Madame Georges Anthony and Her Two Sons

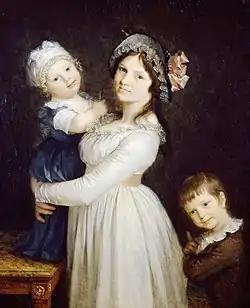
"Madame Georges Anthony and Her Two Sons" (1796) by Pierre-Paul Prud'hon

Madame Georges Anthony and Her Two Sons is an oil on canvas group portrait by Pierre-Paul Prud'hon, from 1796. It is held in the Museum of Fine Arts of Lyon, which acquired it in 1892.